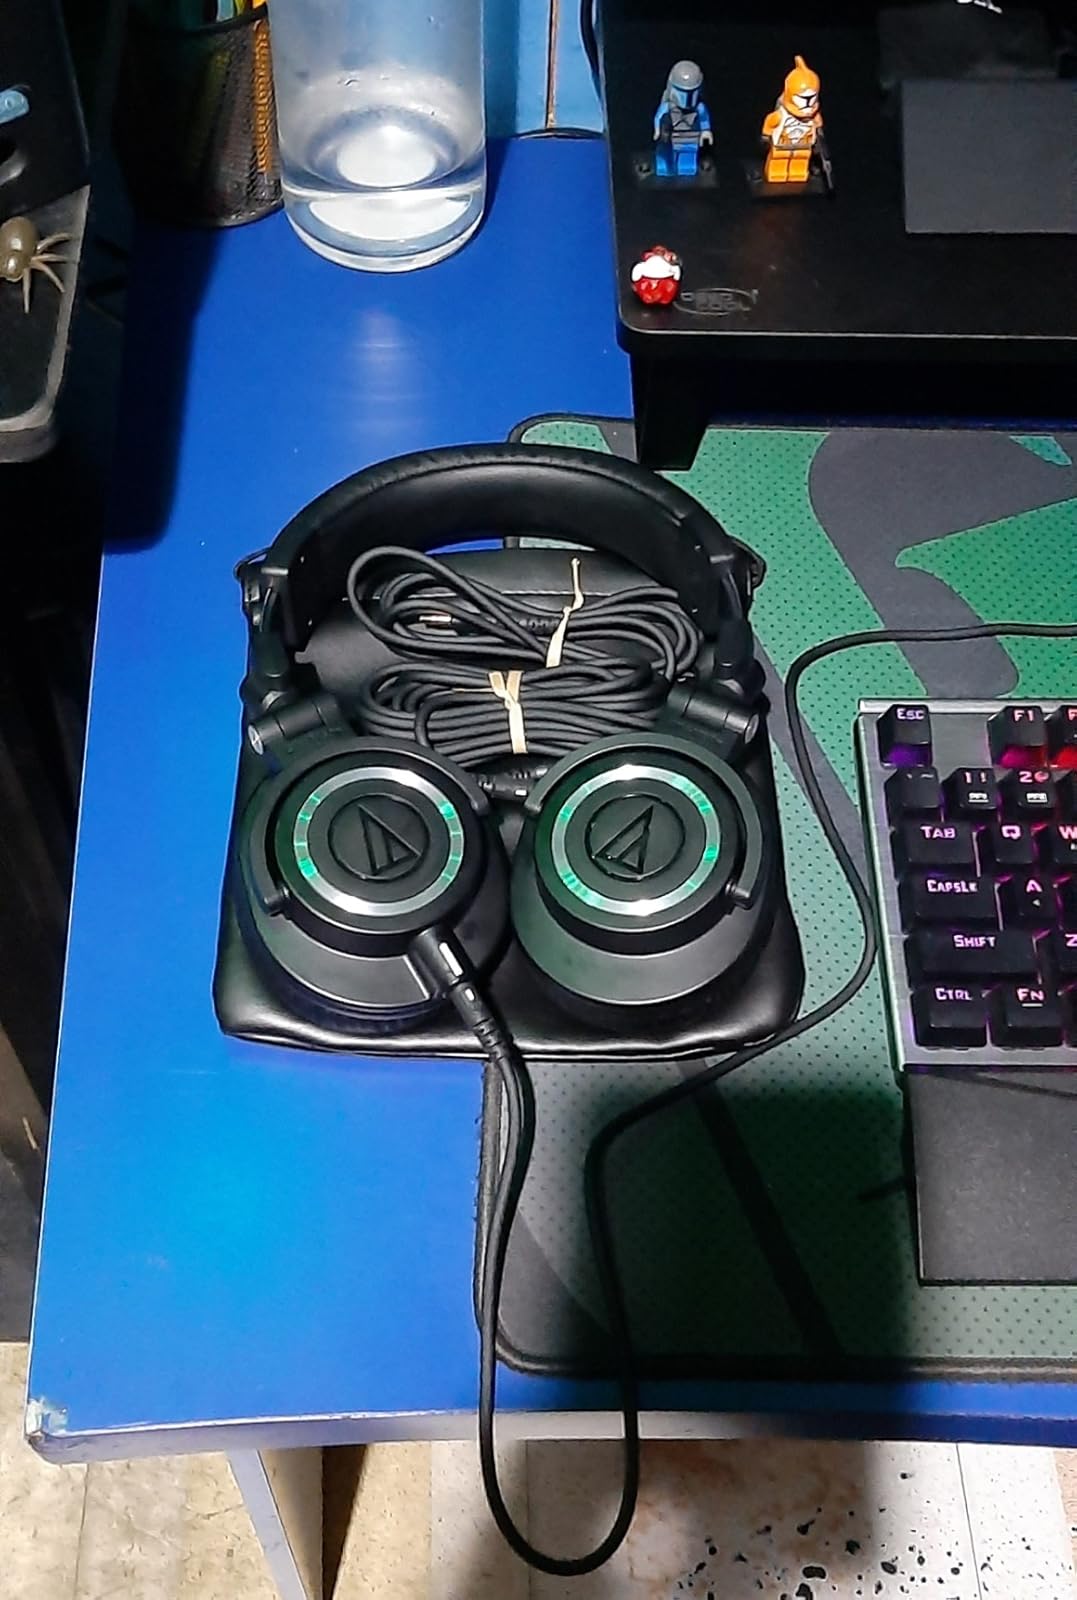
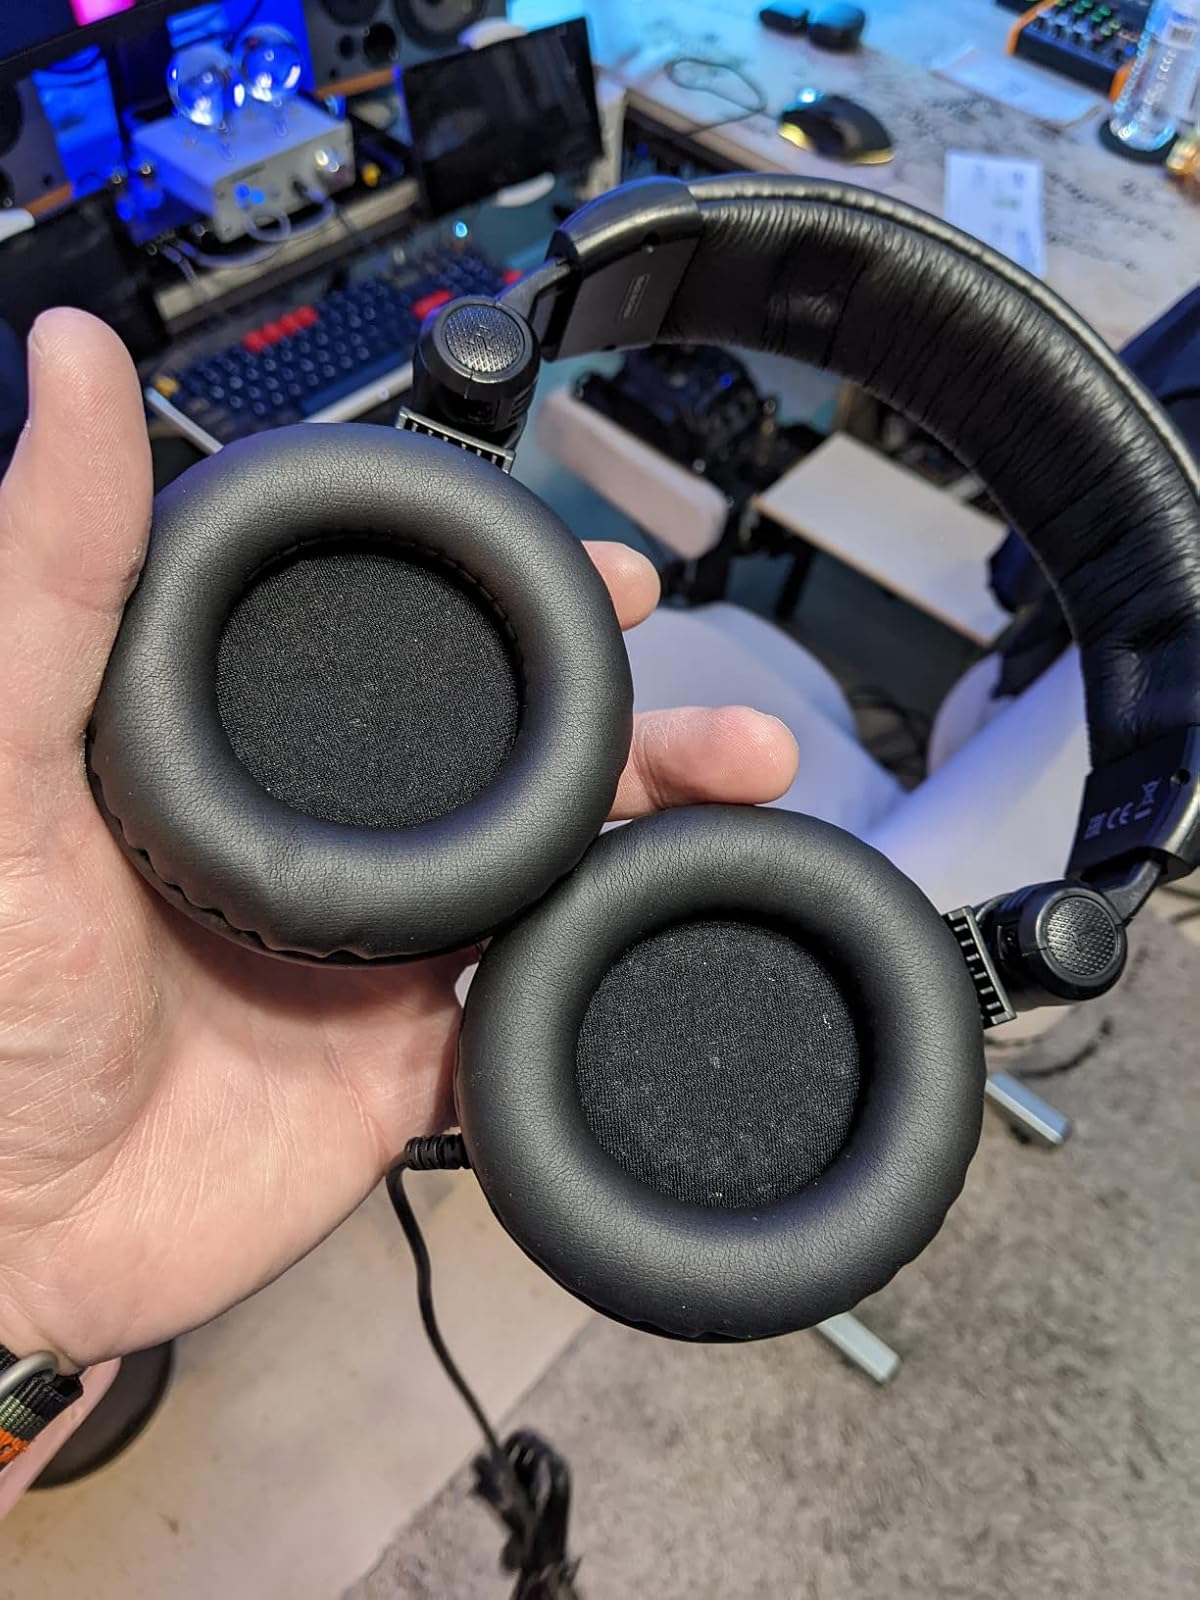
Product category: headphones
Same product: no